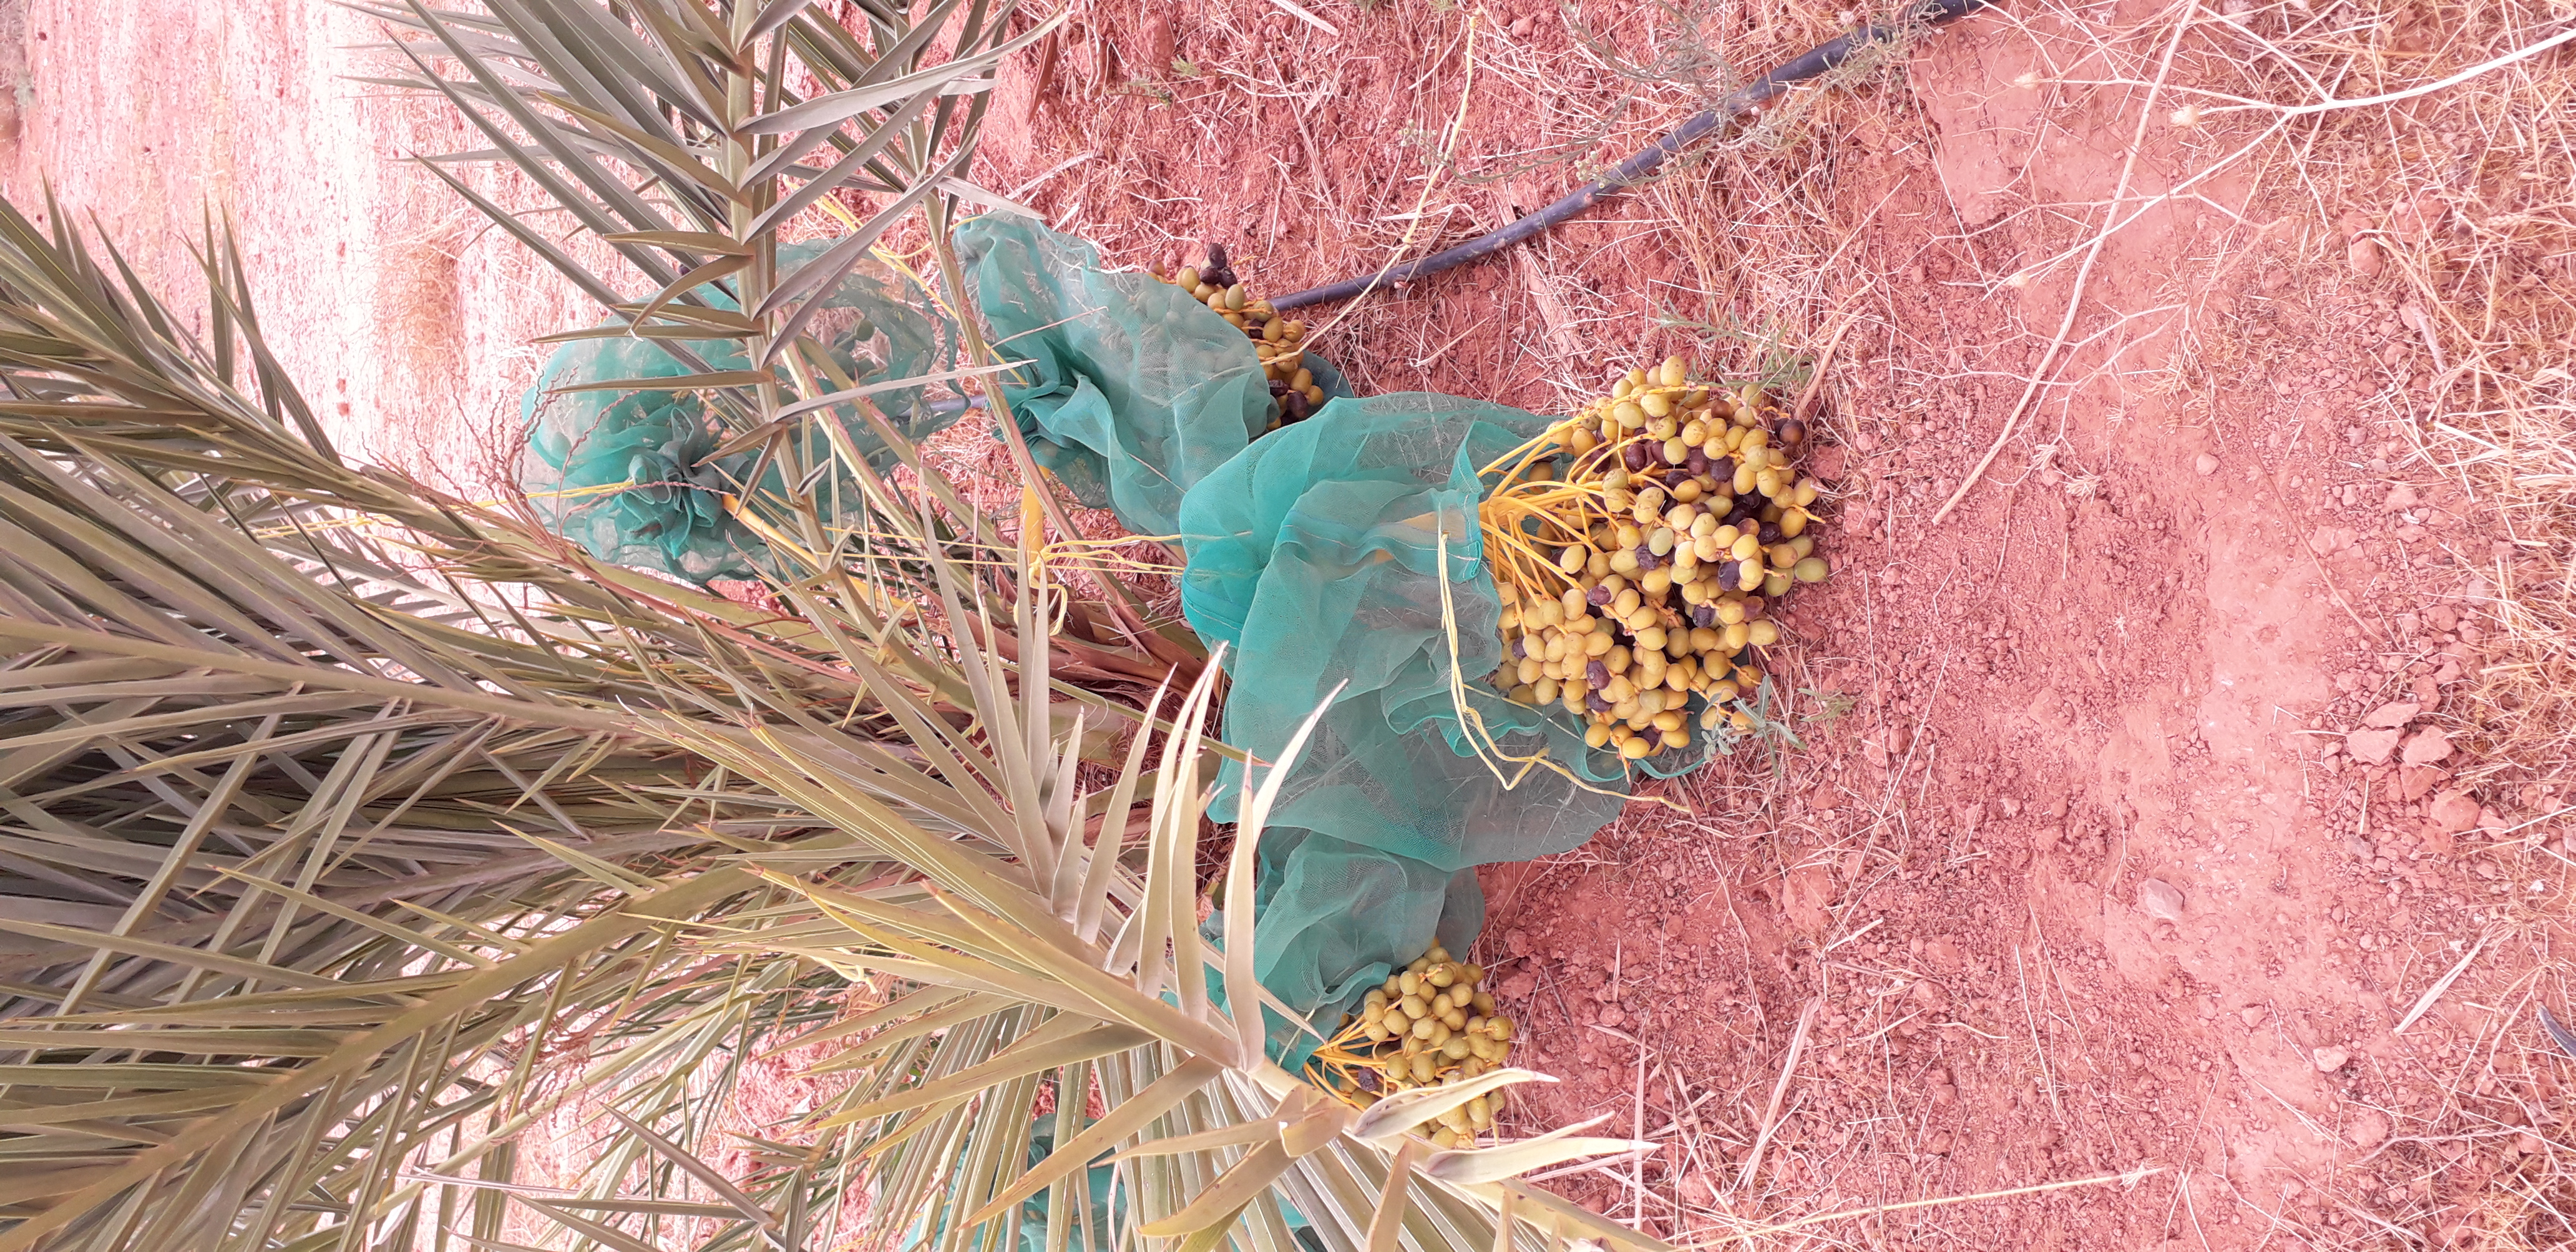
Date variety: kholt